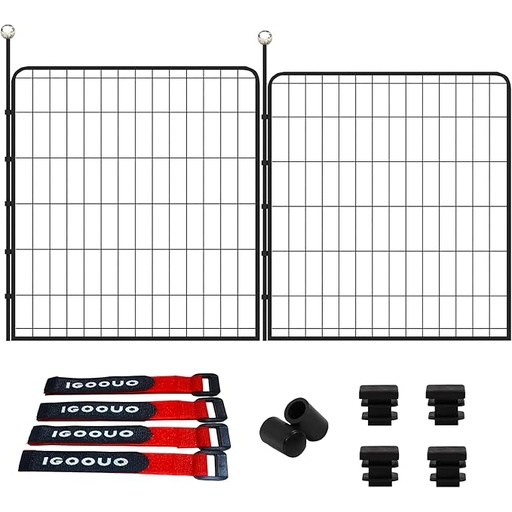
Portable Dog Crates, 32'' Metal Pet Playpen for Small/Medium Dogs, Indoor/Outdoor, Easy-Carry Straps, 2 Add-On Panels, No Door
Brand: IGOOUO
Category: Animals & Pet Supplies > Pet Supplies > Dog Supplies > Dog Kennels & Runs > Portable Dog Kennels